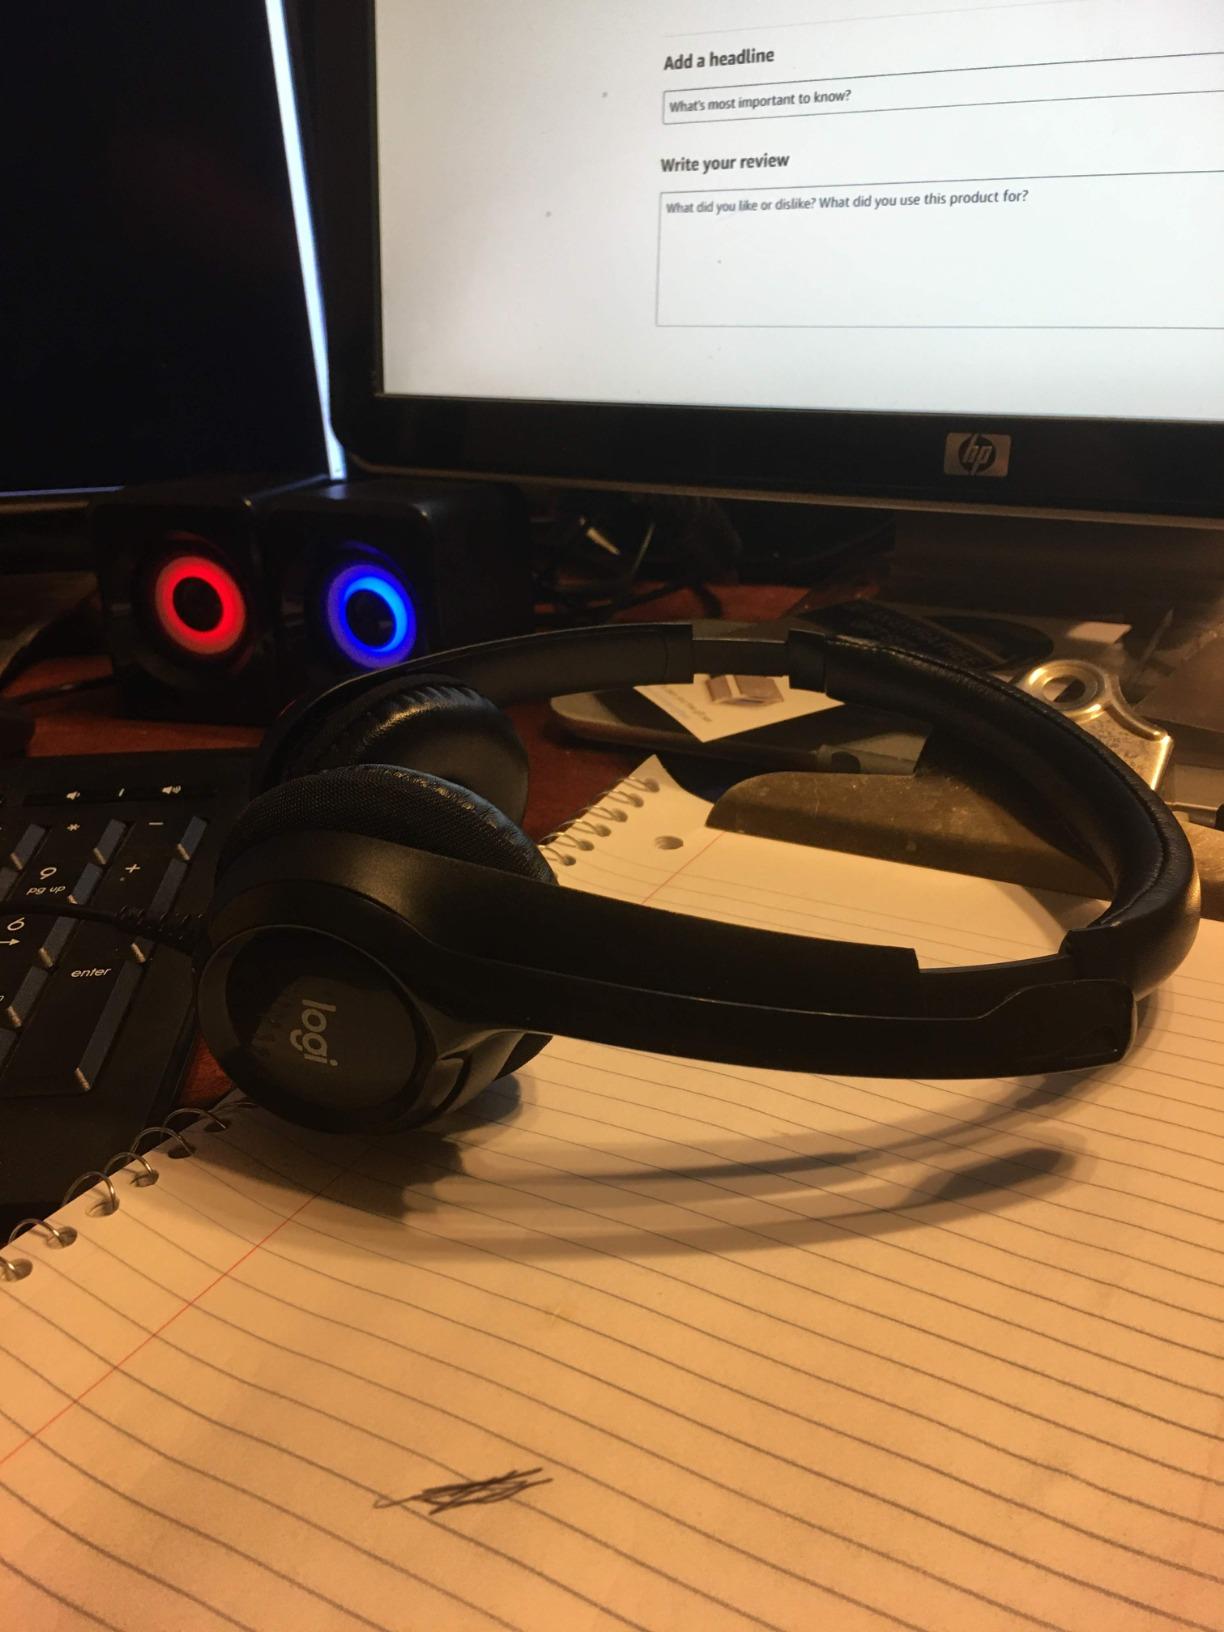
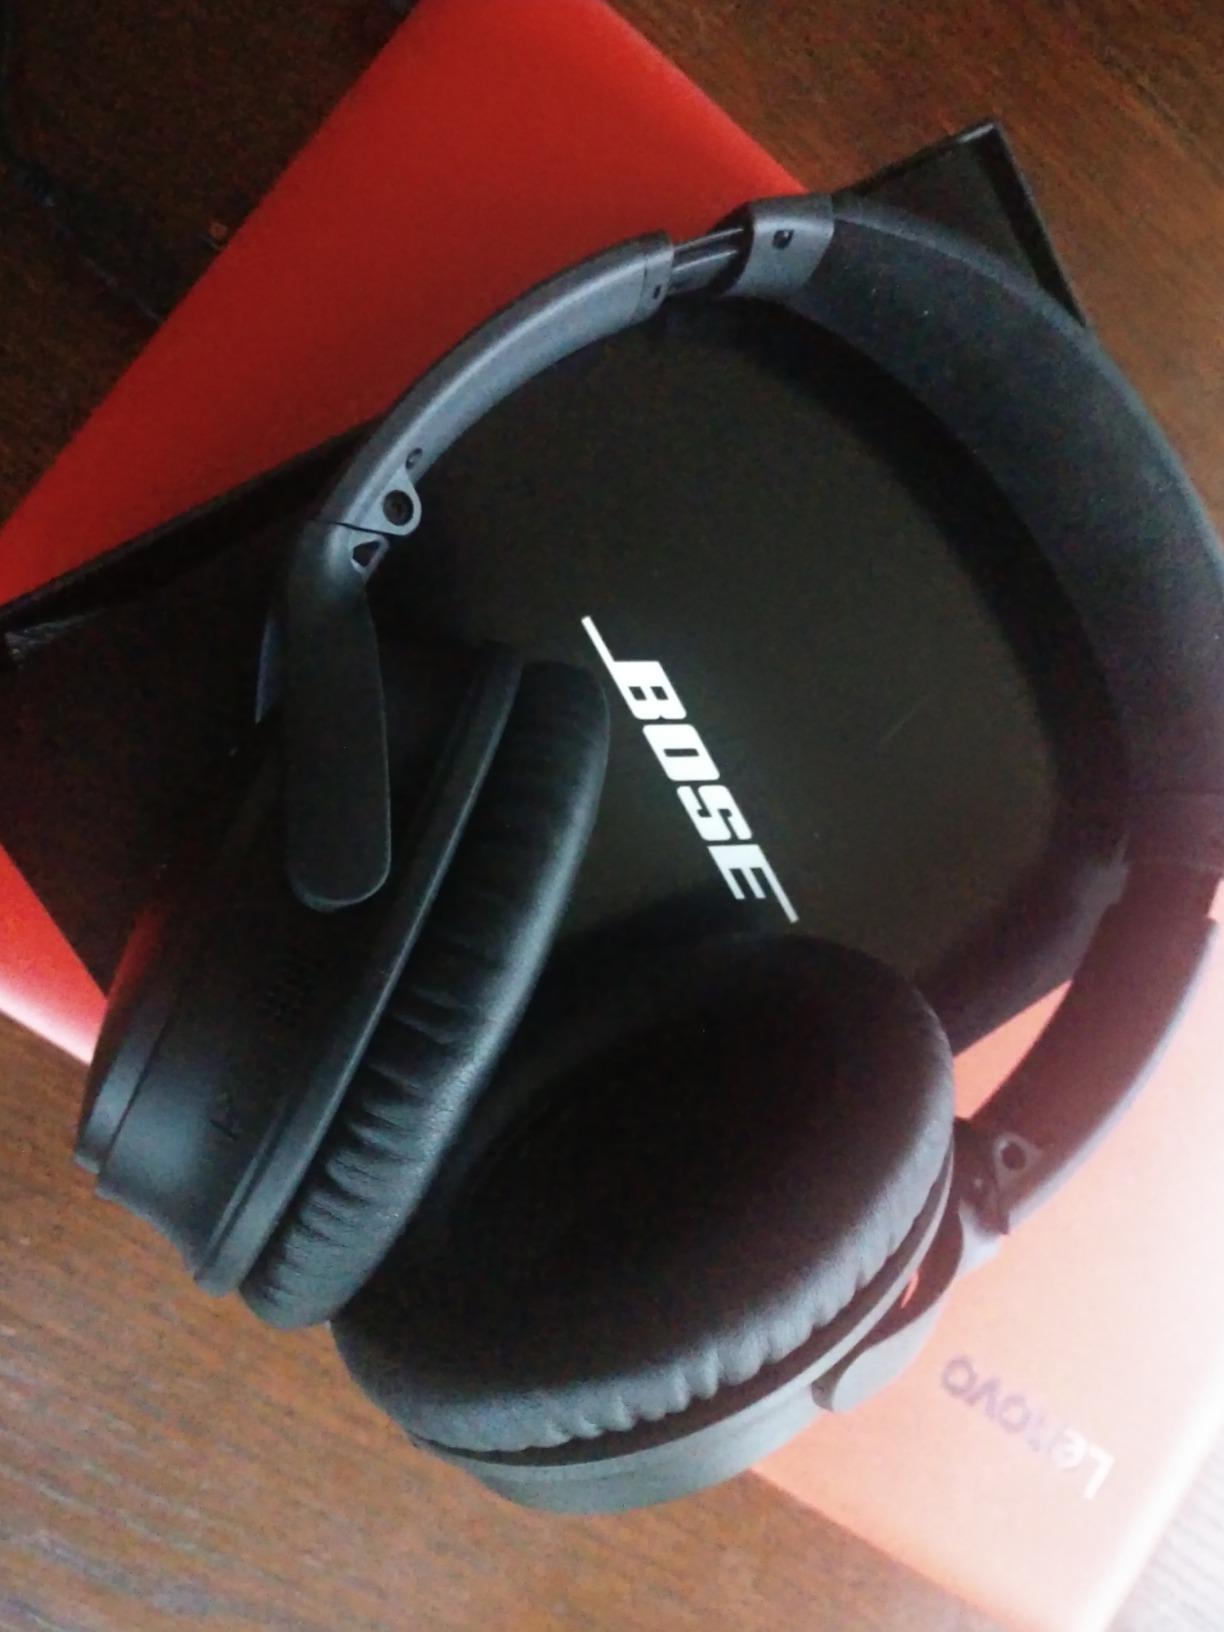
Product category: headphones
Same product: no